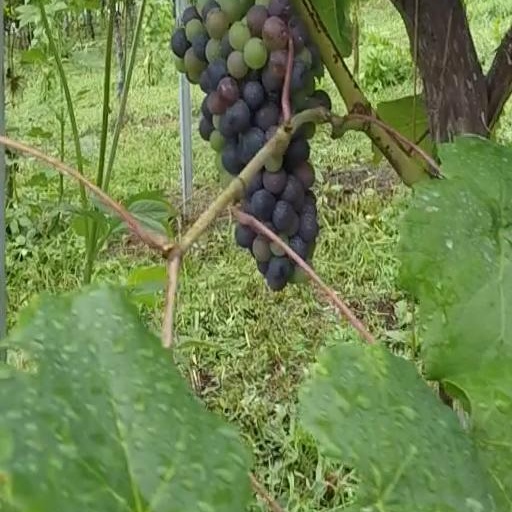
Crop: grape